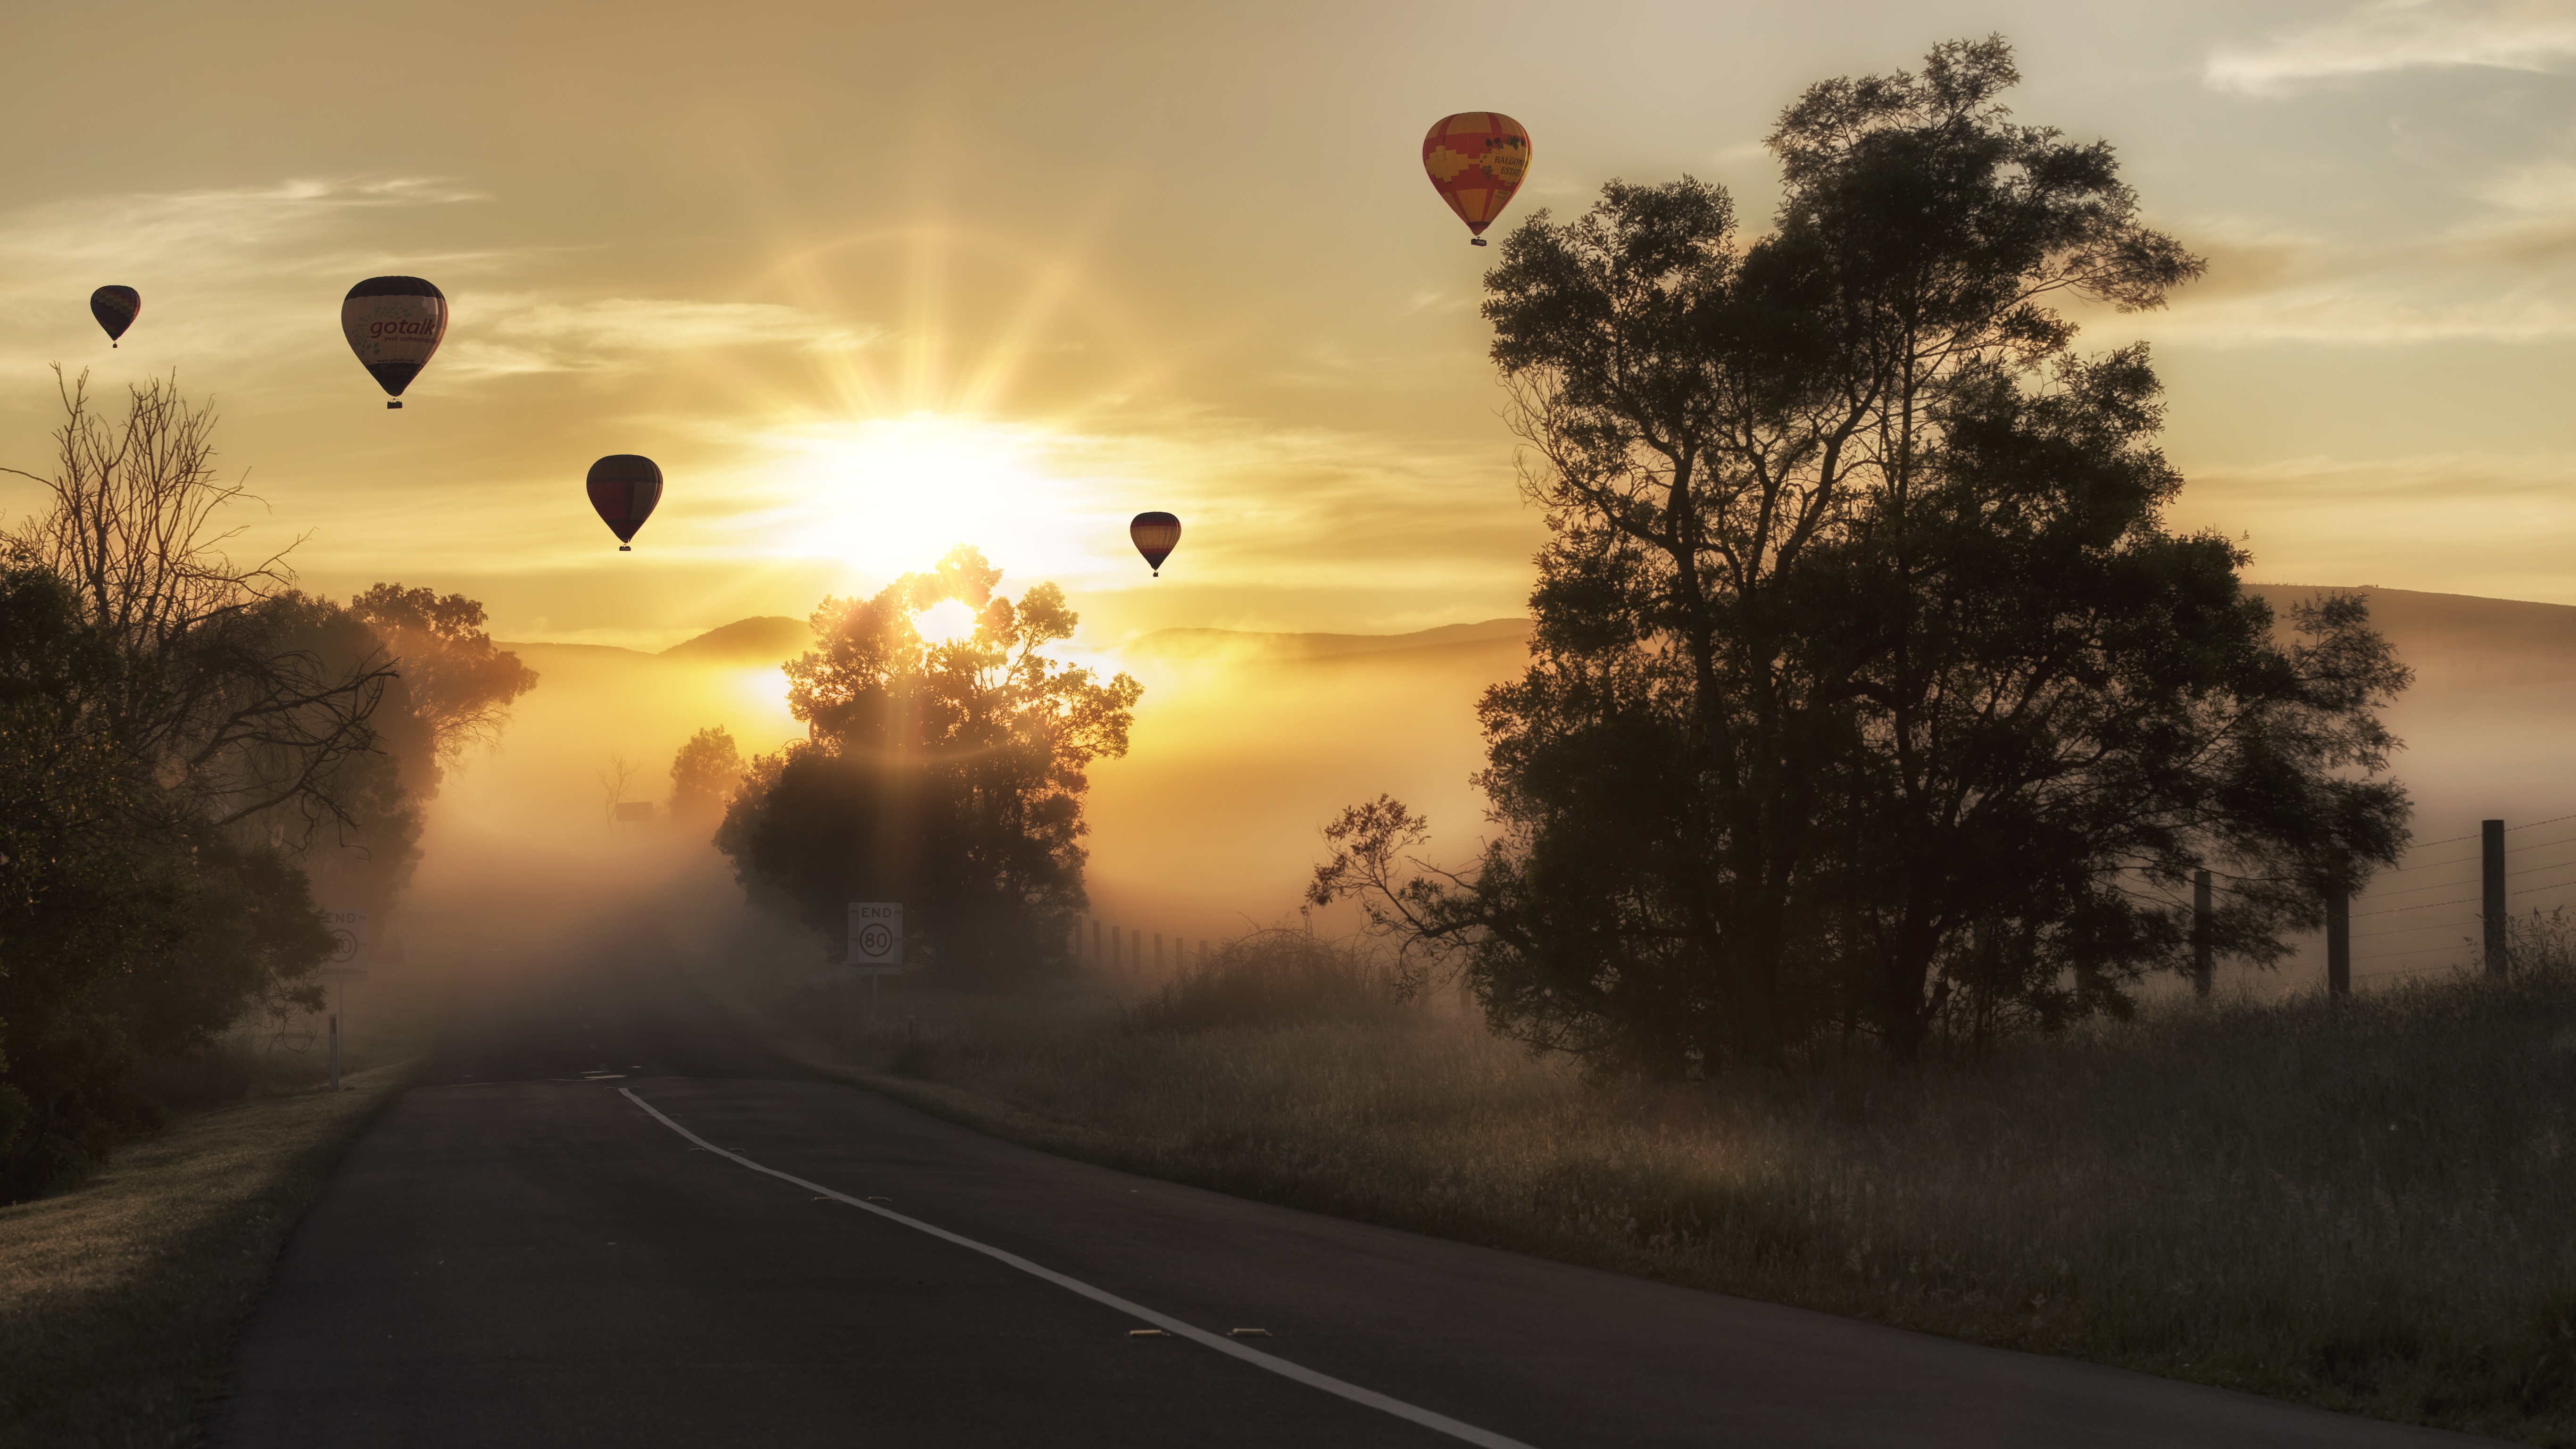
landscape, cloud, sky, sun, sunrise, sunset, sunlight, air, morning, balloon, hot air balloon, dawn, flying, fly, aircraft, recreation, dusk, transportation, transport, evening, vehicle, flight, hot air, freedom, float, basket, outdoors, festival, fun, bright, hot, rise, ballooning, atmospheric phenomenon